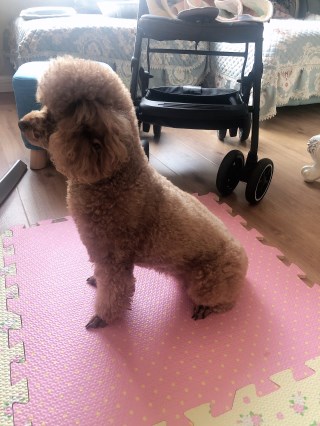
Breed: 7449-n000128-teddy